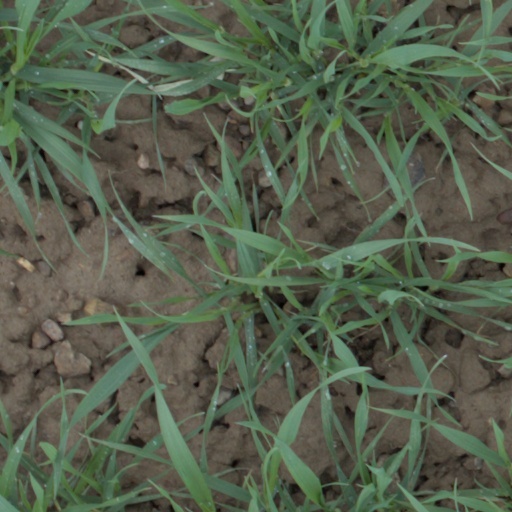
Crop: wheat